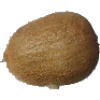
Label: Kiwi 1